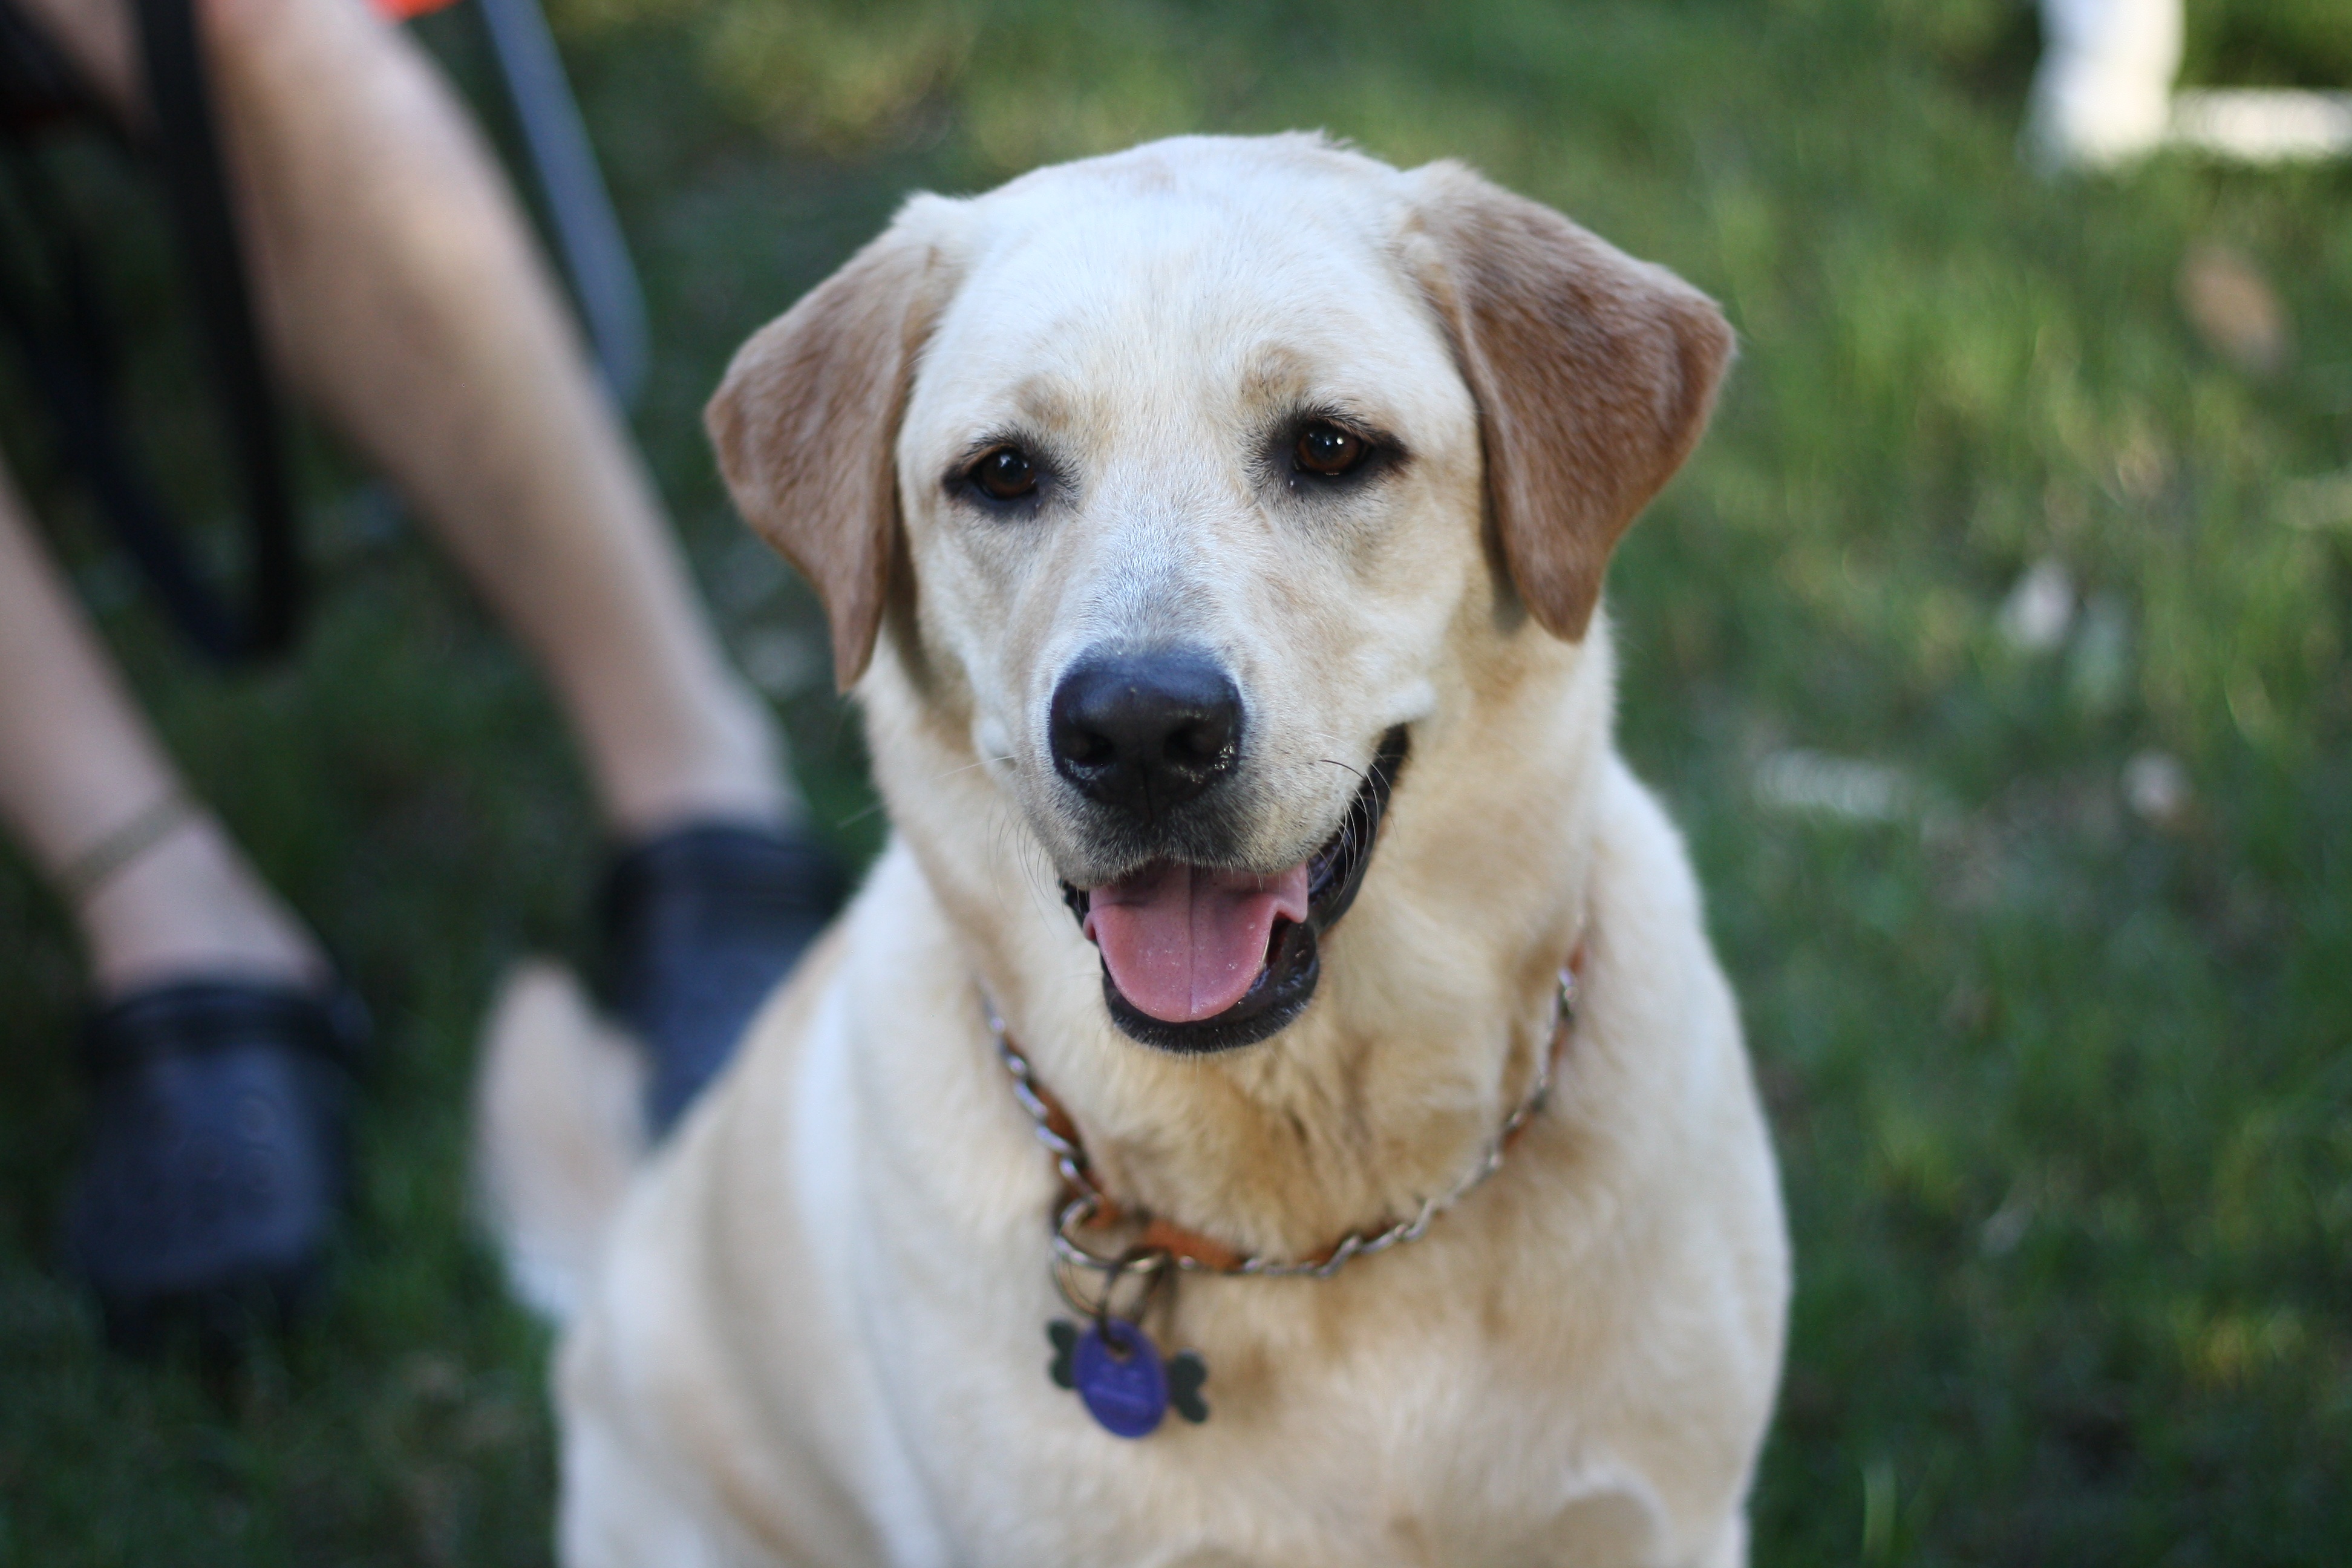
puppy, dog, animal, mammal, pets, golden retriever, vertebrate, labrador retriever, labrador, dog breed, retriever, dog like mammal